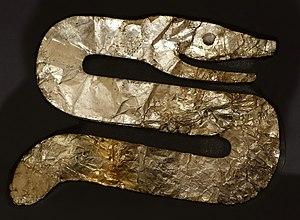
Le Iᵉʳ millénaire av. J.-C. a débuté le 1ᵉʳ janvier -1000 et s’est achevé le 31 décembre -1 dans le calendrier julien proleptique.